Hugh Jackman

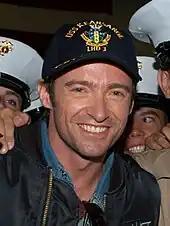

Jackman was asked to consider taking on the role of James Bond before Daniel Craig was chosen to play the character, but turned it down due to other commitments. Speaking to the British Press Association in 2011, Jackman said: "I was about to shoot X-Men 2 and Wolverine had become this thing in my life and I didn't want to be doing two such iconic characters at once."